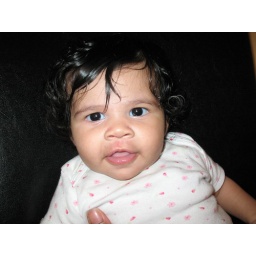
Seating in the desk chair in the study